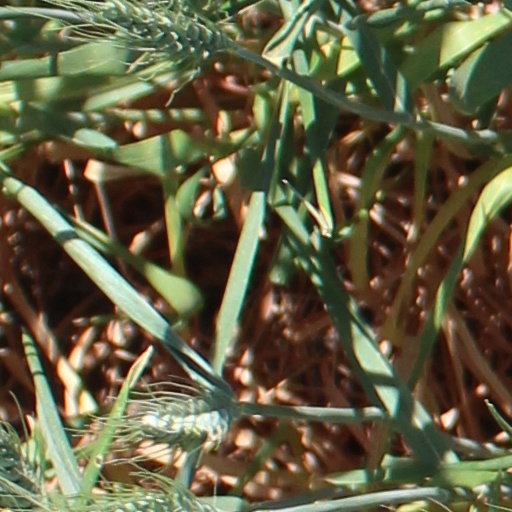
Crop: wheat